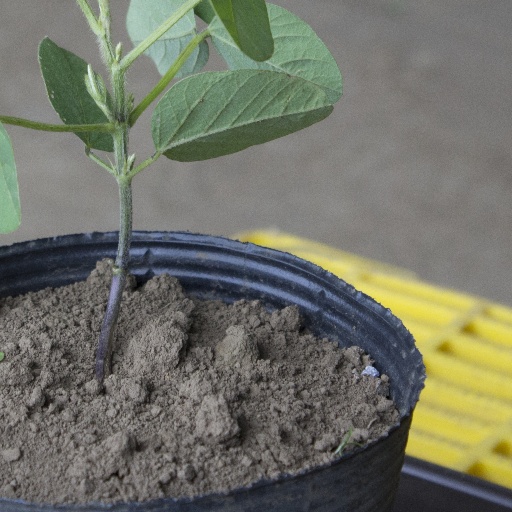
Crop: soybean